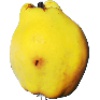
Label: quince